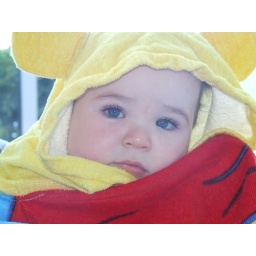
Looking cute in my Pooh Bear towel